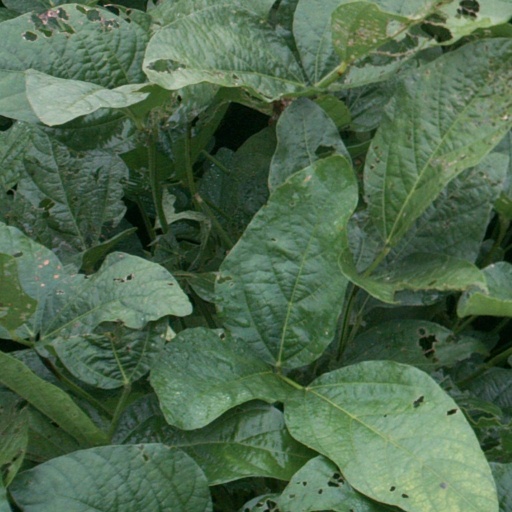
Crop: soybean